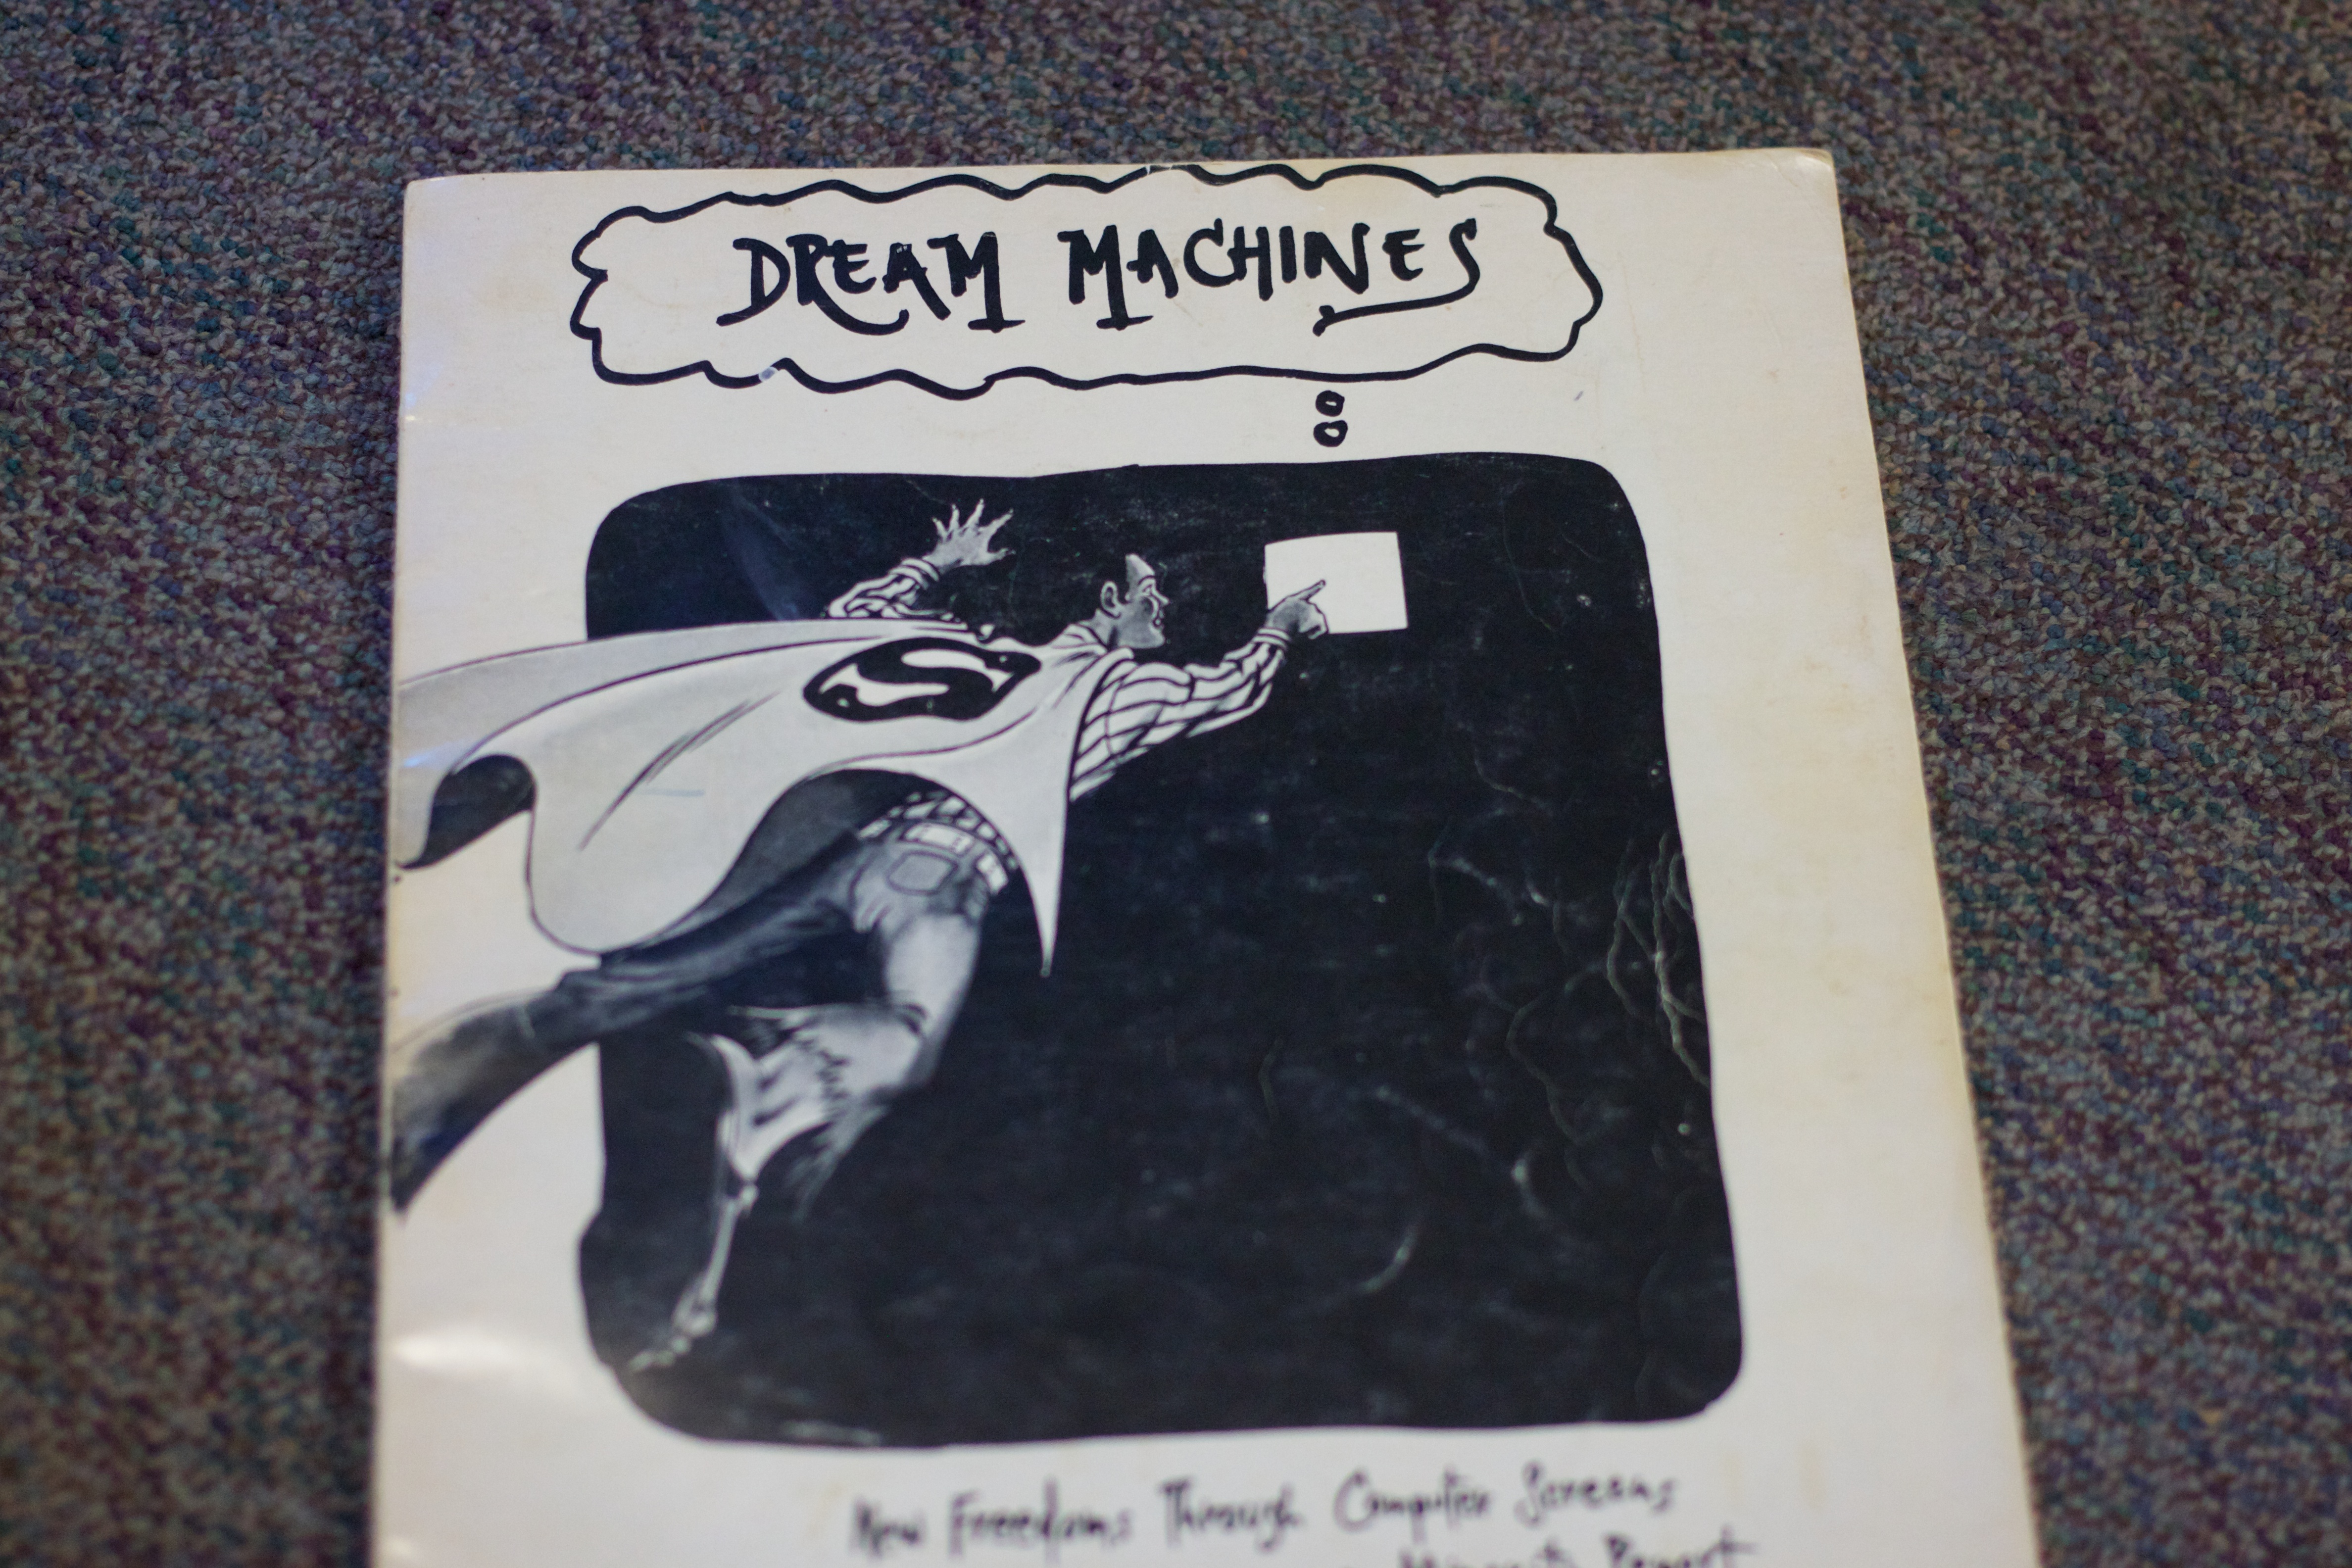
black, art, drawing, calligraphy, odyssey